Femme Fatale (1991 film)

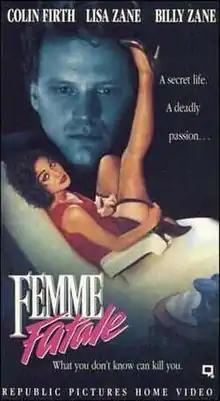

Femme Fatale is a 1991 American drama film, directed by Andre R. Guttfreund.